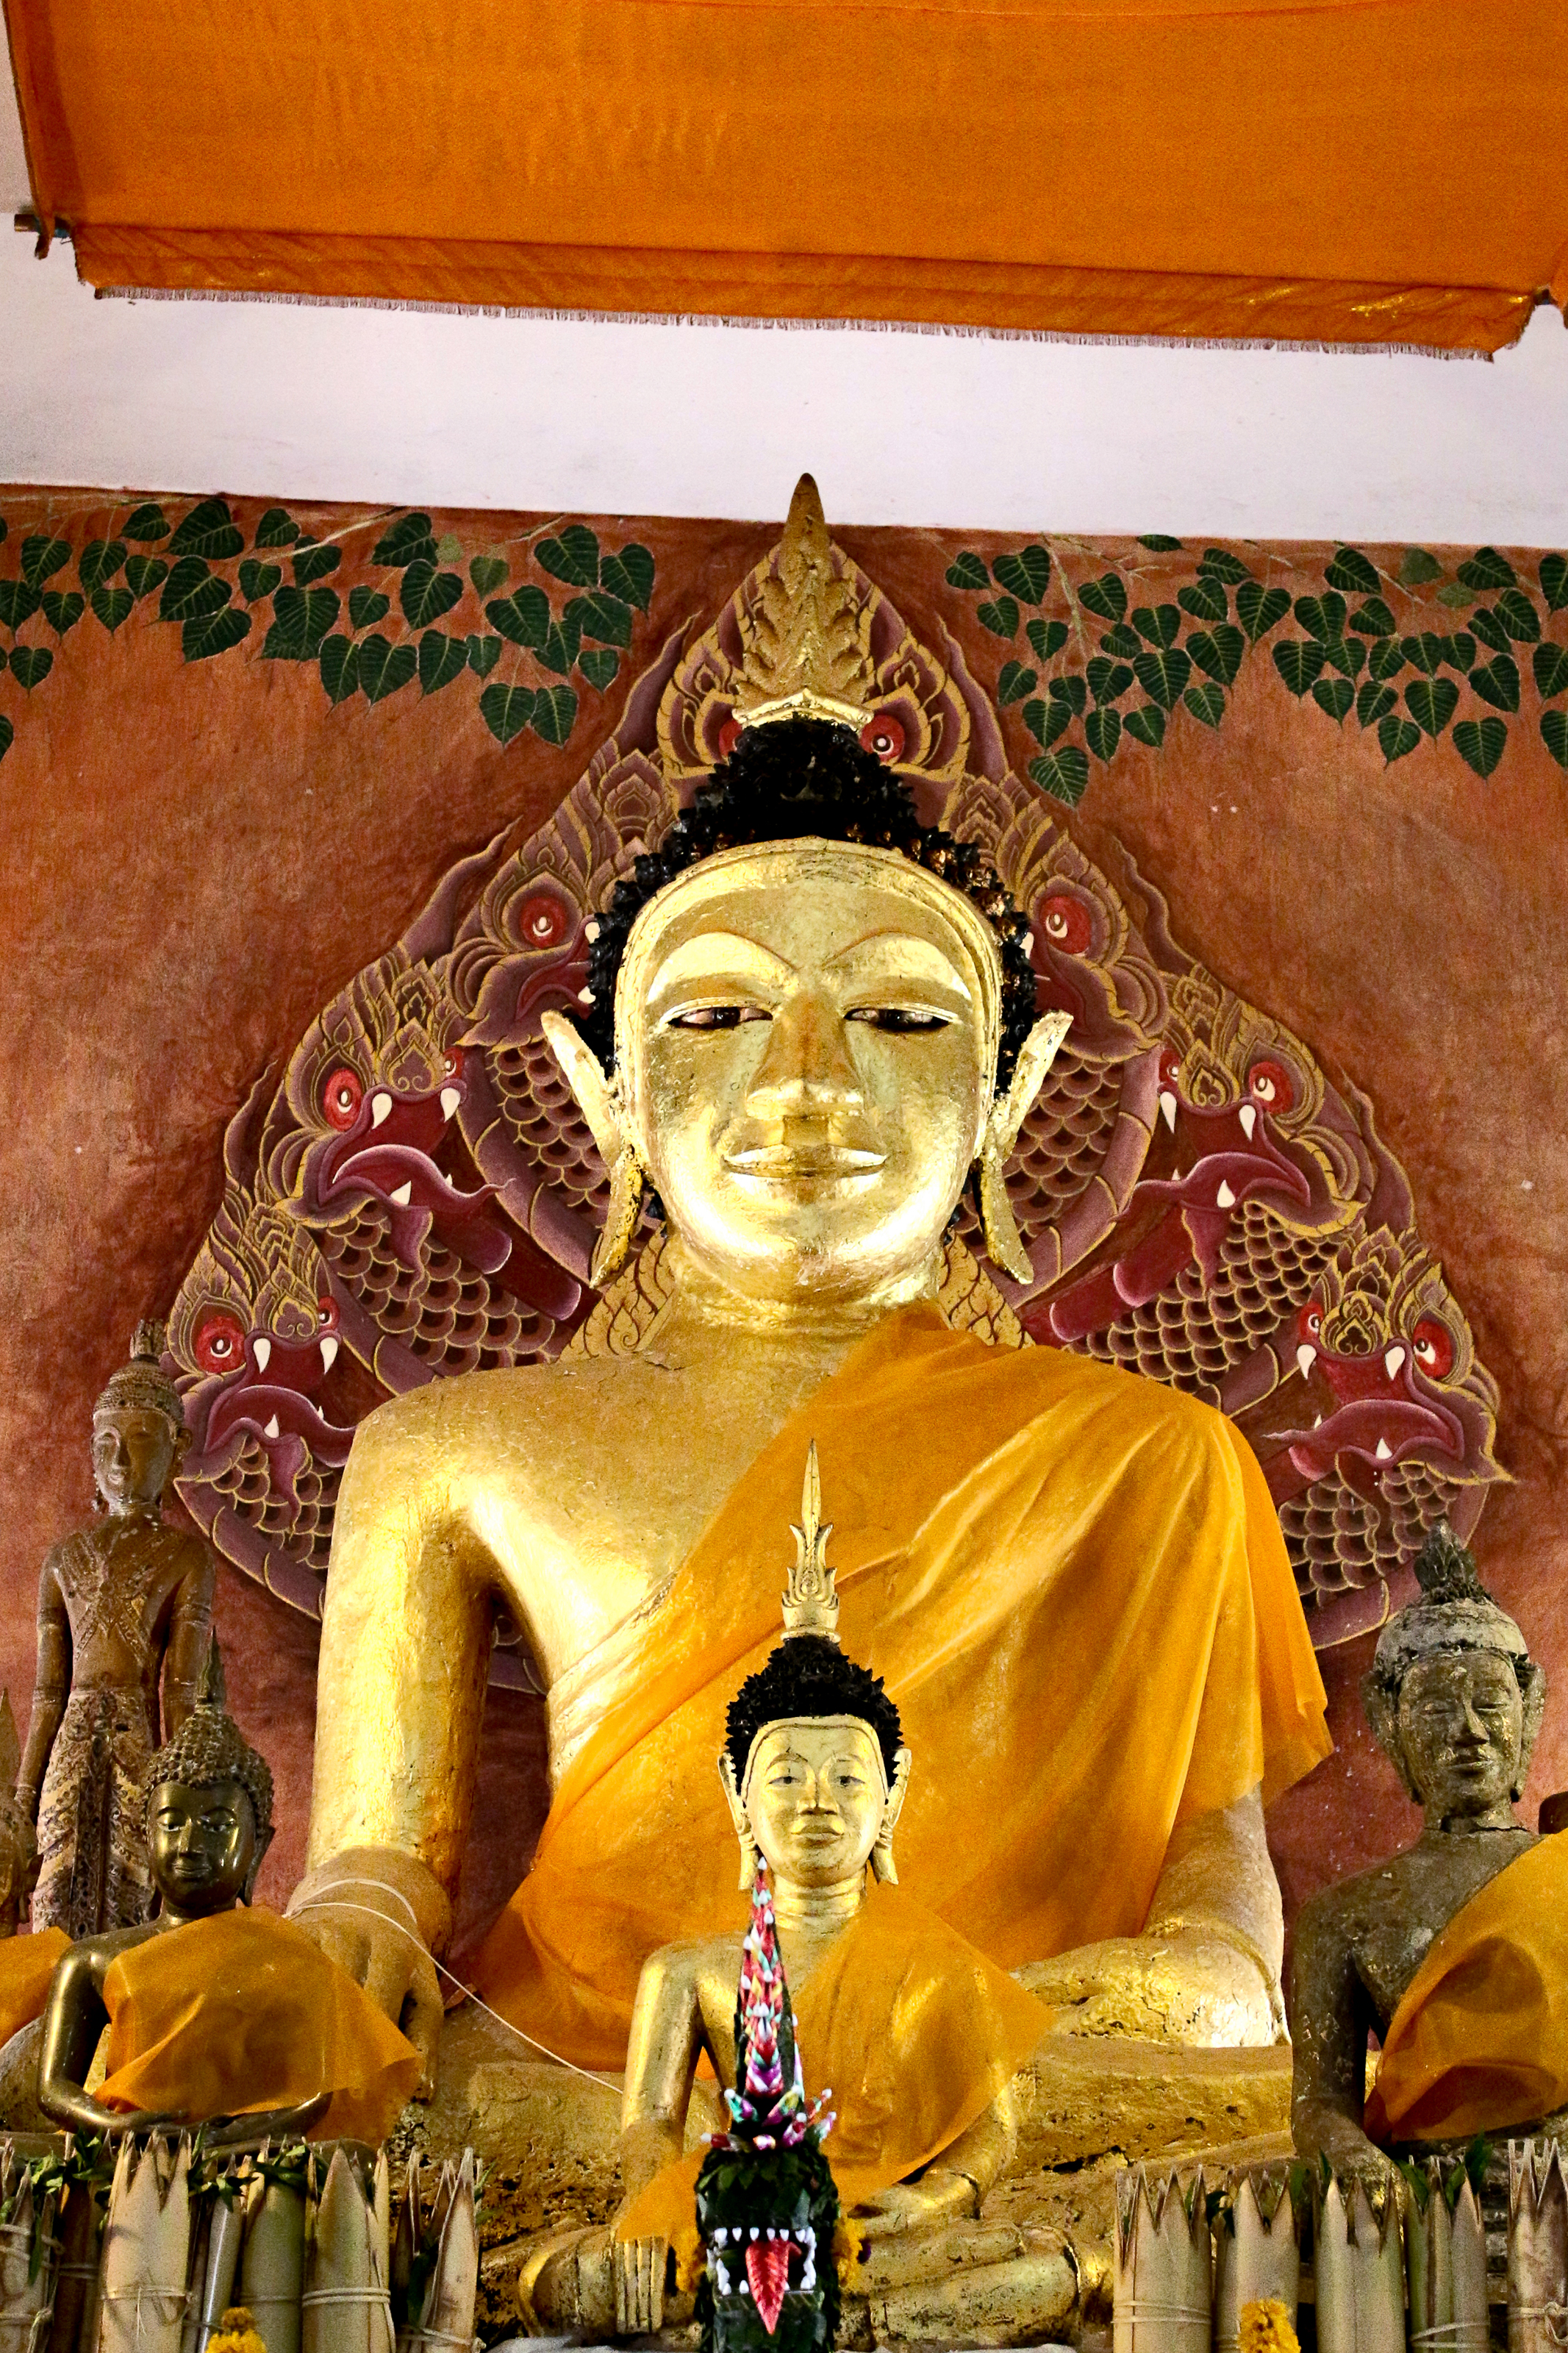
buddhism, statue, asia, religion, buddha, background, art, sculpture, buddhist, culture, thai, thailand, asian, gold, face, temple, old, white, religious, ancient, peace, meditation, head, faith, traditional, image, travel, peaceful, symbol, prayer, place of worship, wat, carving, religious institute, shrine, ancient history, hindu temple